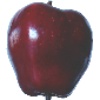
Label: red_delicious_apple